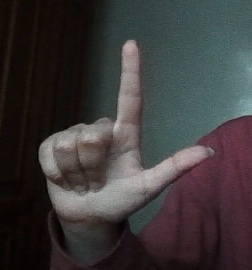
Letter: laam